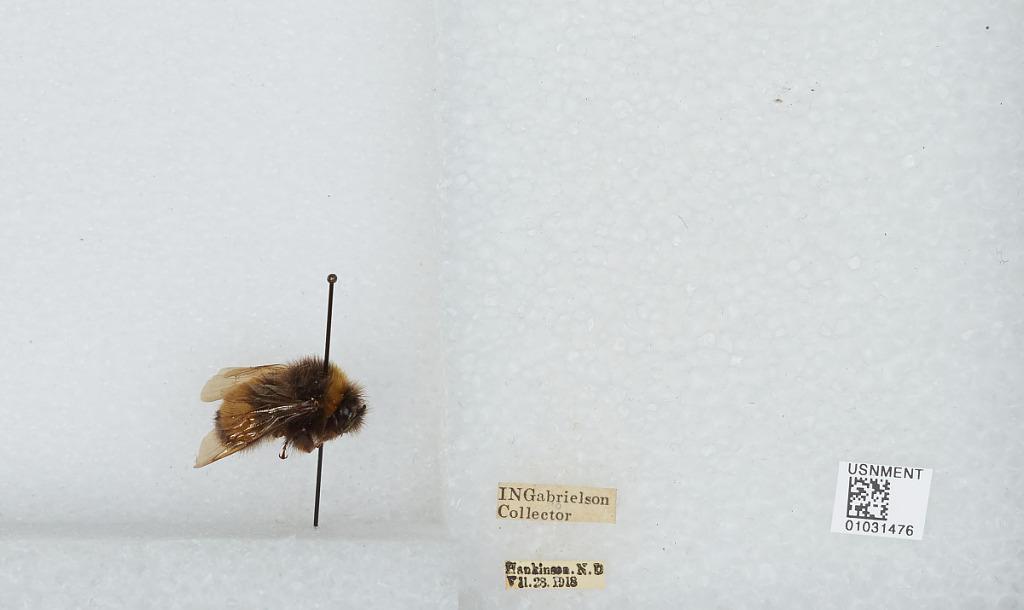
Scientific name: Bombus (Bombus) terricola Kirby
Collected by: I. Gabrielson
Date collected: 1918-7-28
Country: United States
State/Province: North Dakota
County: Richland
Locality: Hankinson
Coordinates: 46.0703, -96.9014